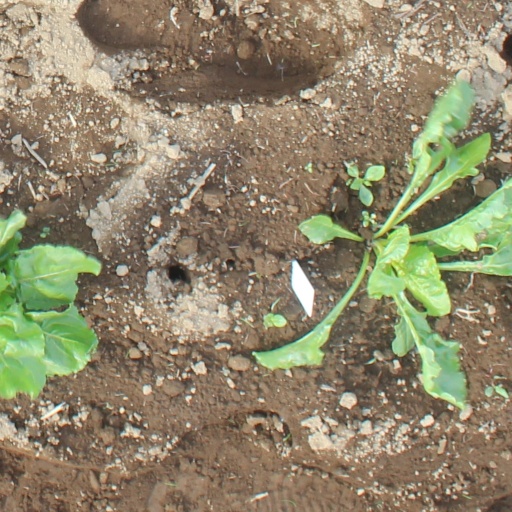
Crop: sugar beet